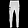
Label: Trouser